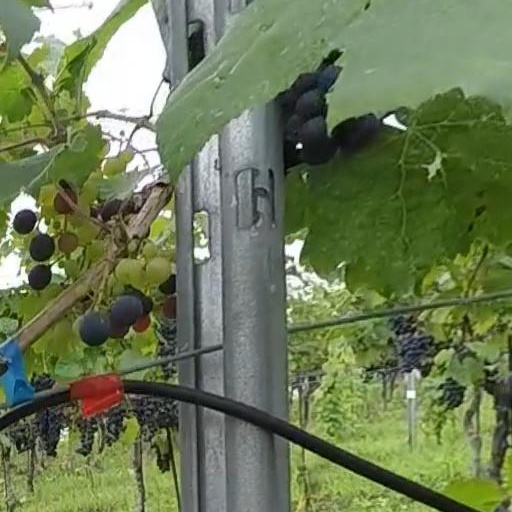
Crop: grape